Interpellation (politics)

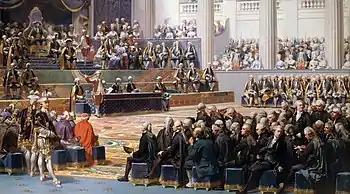

The Magna Carta of 1215 restricted the power of the king for the first time in the form of a law, which stipulated that the king's taxation should be subject to the consent of the Common Council (i.e. the Council of Nobles) and established the Committee of Oversight, which was composed of 25 nobles, and this became an early prototype of the parliamentary oversight power. In 1265, the ‘Westgate Parliament’ further included representatives of knights and citizens, marking the transition from a hierarchical to a representative parliament and providing an organizational basis for the interpellation system.